Tūī

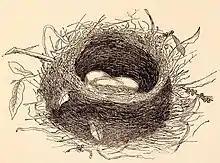
1888 illustration of a tūī nest

Male tūī can be extremely aggressive, chasing all other birds (large and small) from their territory with loud flapping and sounds akin to rude human speech. This is especially true of other tūī when possession of a favoured feeding tree is impinged. Birds will often erect their body feathers in order to appear larger in an attempt to intimidate a rival. They have even been known to mob harriers and magpies.